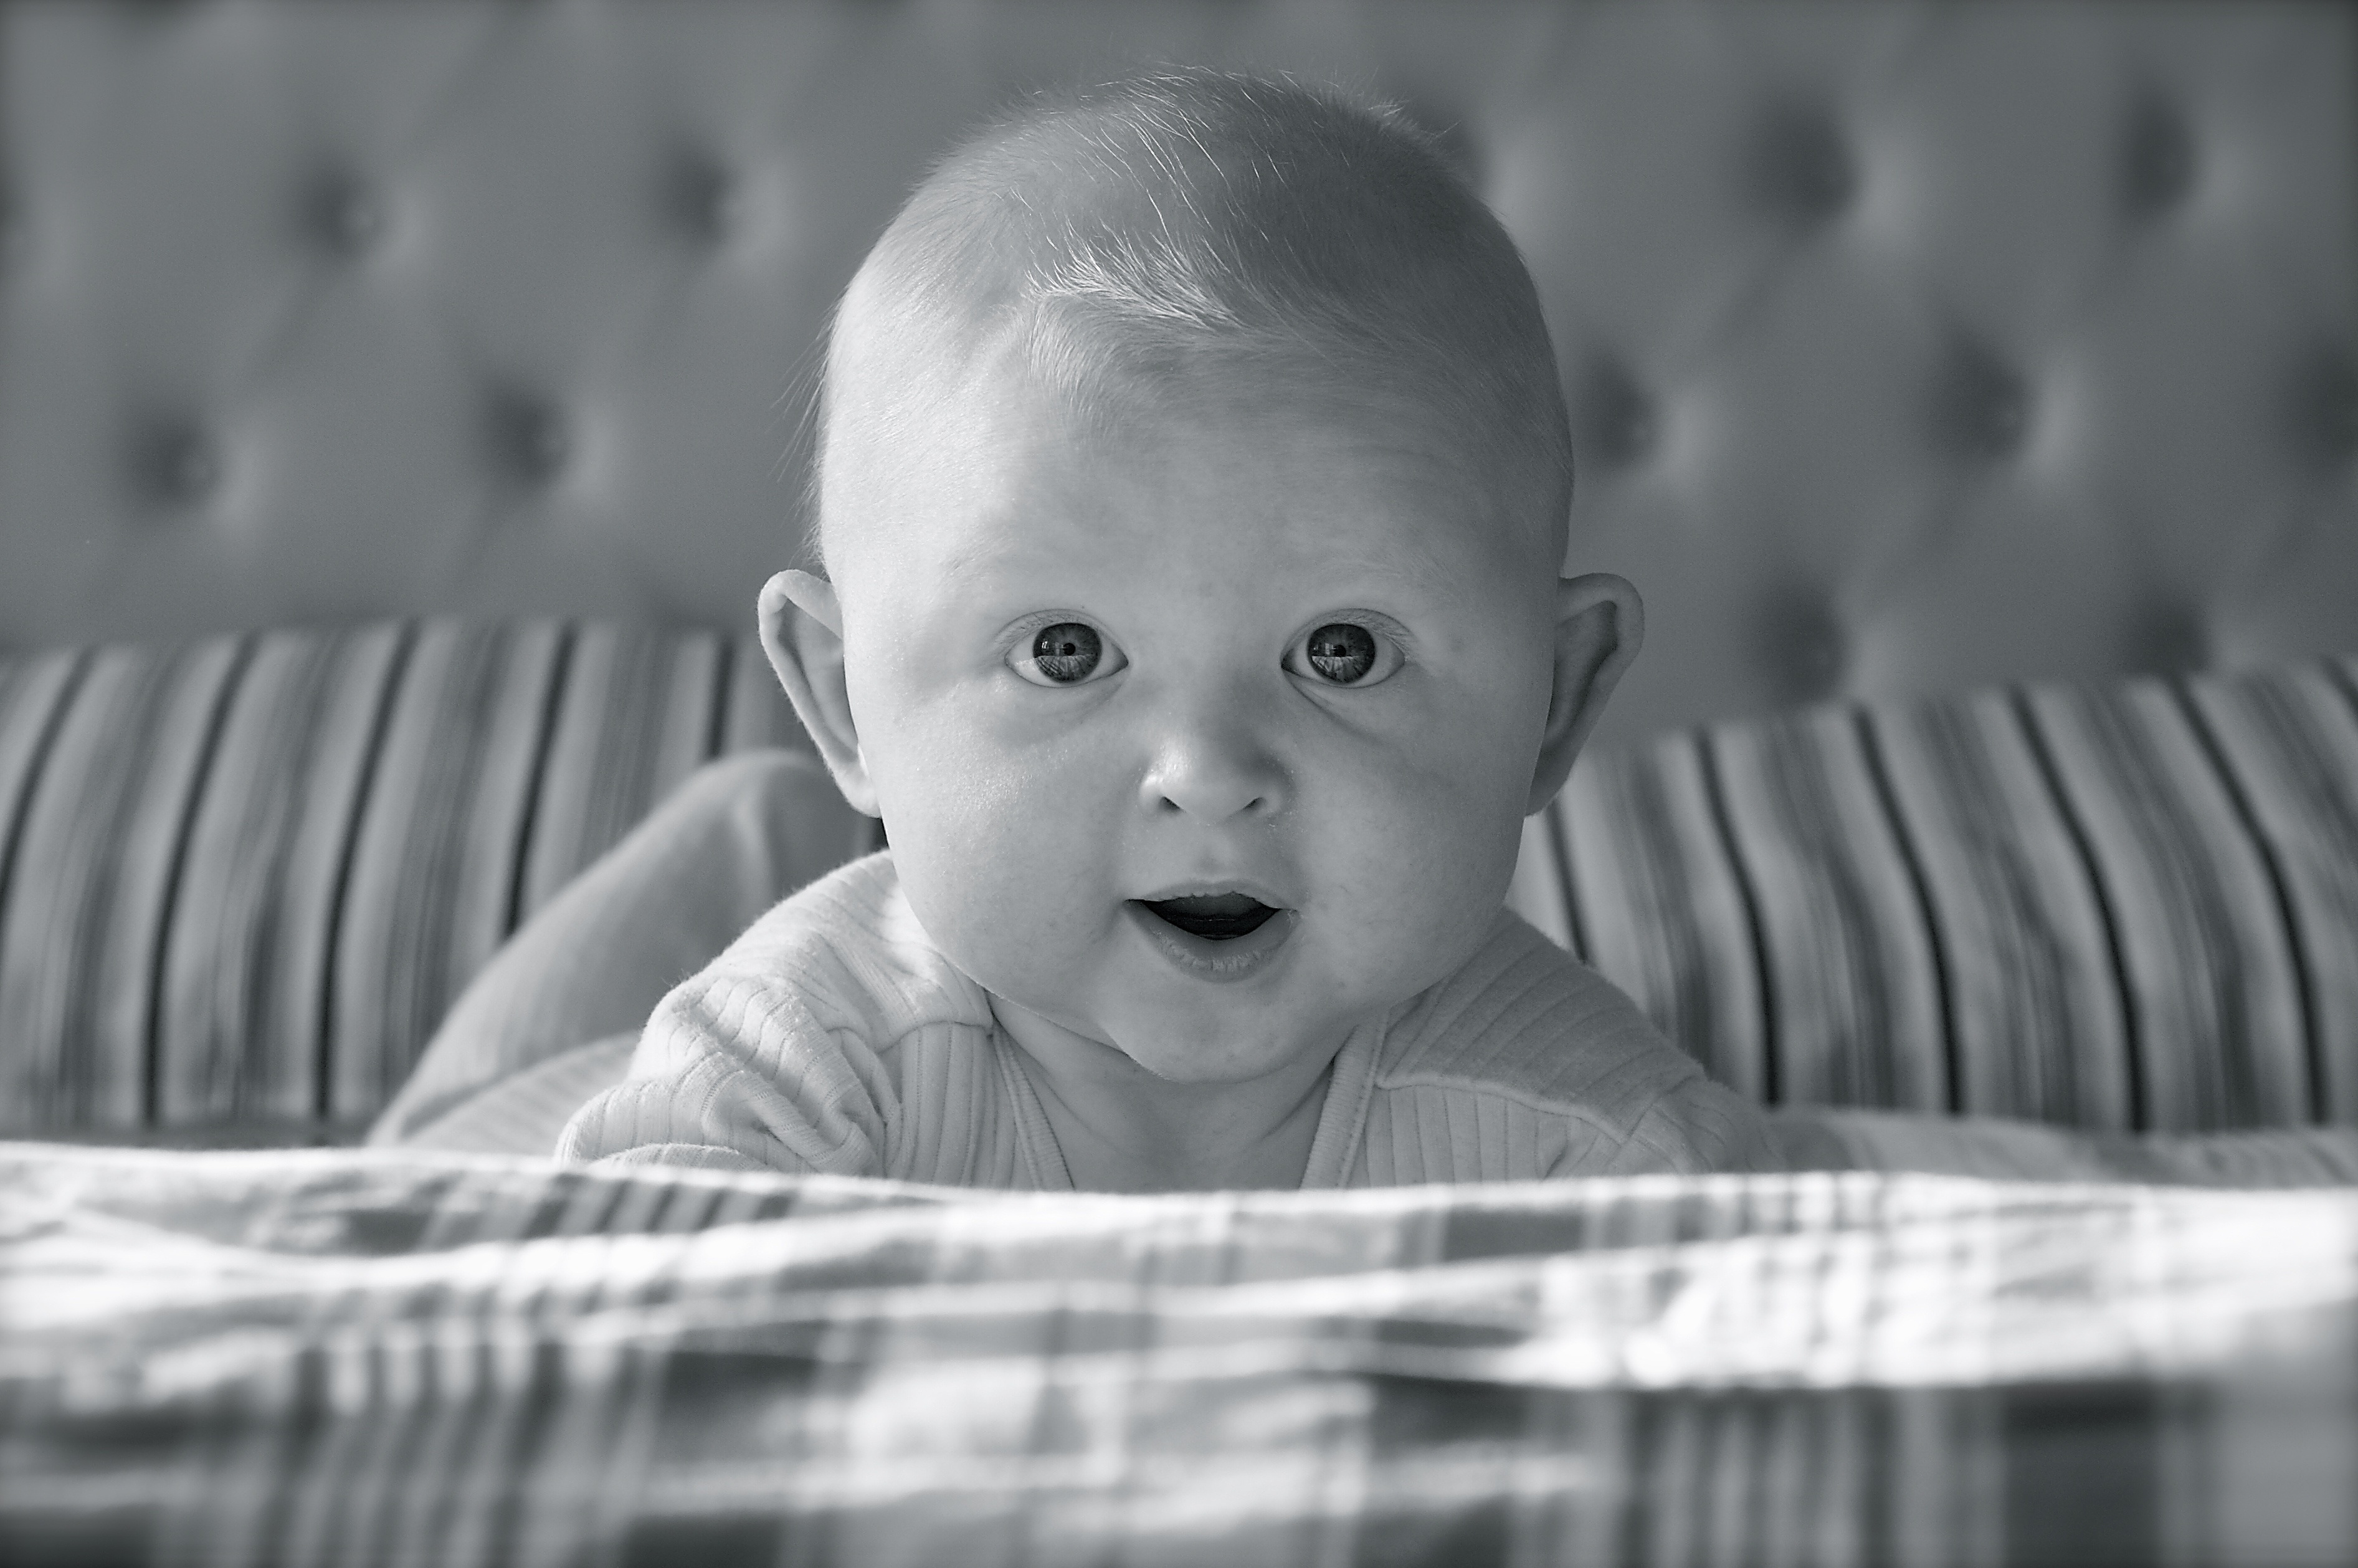
person, light, black and white, white, photography, male, portrait, foot, child, black, monochrome, baby, facial expression, smile, happiness, bed, infant, toddler, eye, look, blond, emotion, birth, monochrome photography, portrait photography, human positions